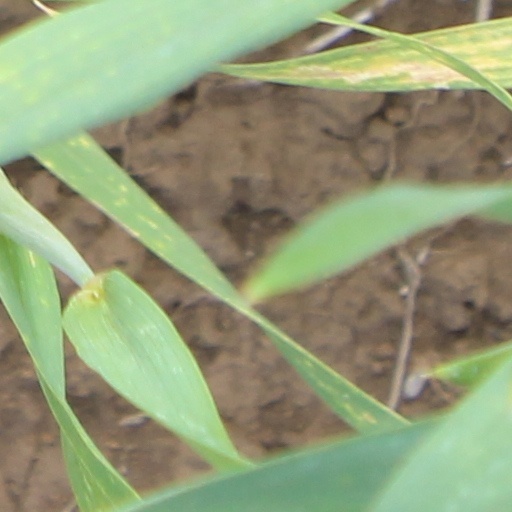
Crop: wheat